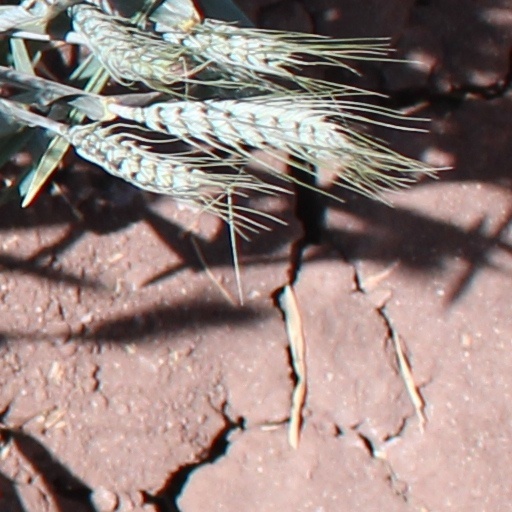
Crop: wheat